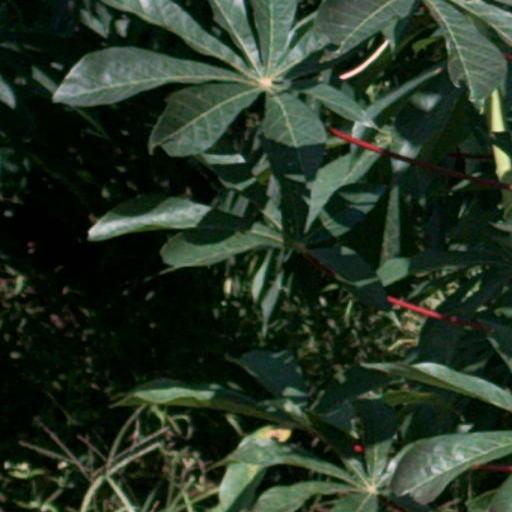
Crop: cassava